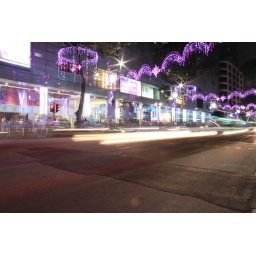
photo taken outside Somerset 313 with cars moving in one direction and people walking in the background